John Harington (writer)

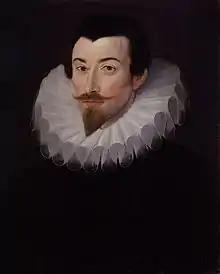
Portrait by Hieronimo Custodis,

Sir John Harington (4 August 1560 – 20 November 1612), of Kelston, Somerset, England, but born in London, was an English courtier, author and translator popularly known as the inventor of the flush toilet. He became prominent at Queen Elizabeth I's court, and was known as her "saucy Godson", but his poetry and other writings caused him to fall in and out of favour with the Queen. He was the author of the description of a flush-toilet forerunner installed in his Kelston house, appearing in "A New Discourse of a Stale Subject, called the Metamorphosis of Ajax" (1596), a political allegory and coded attack on the monarchy which is nowadays his best-known work.